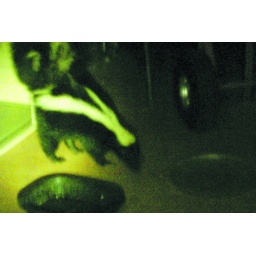
This skunk was caught red-handed eating cat food in a Gilroy backyard.